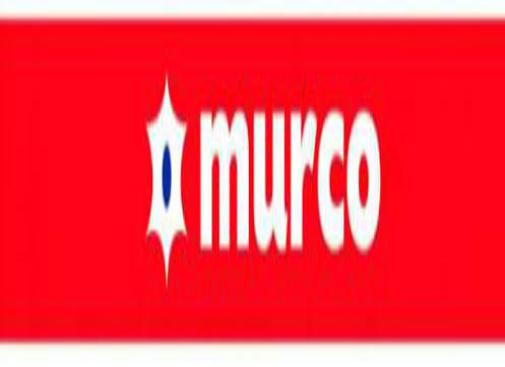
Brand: murco-2
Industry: Electronic